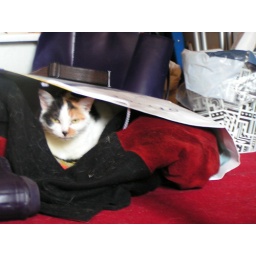
cat in a bag